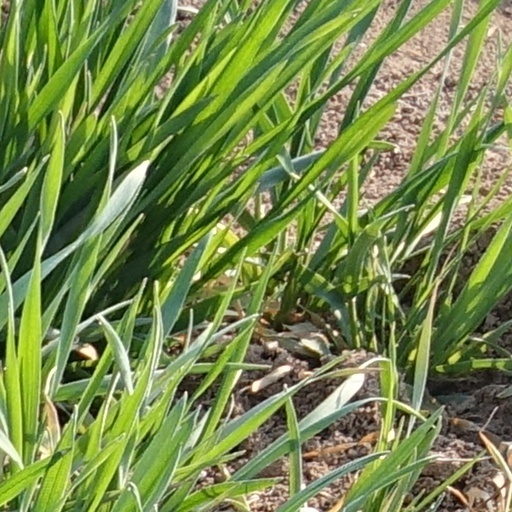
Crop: wheat